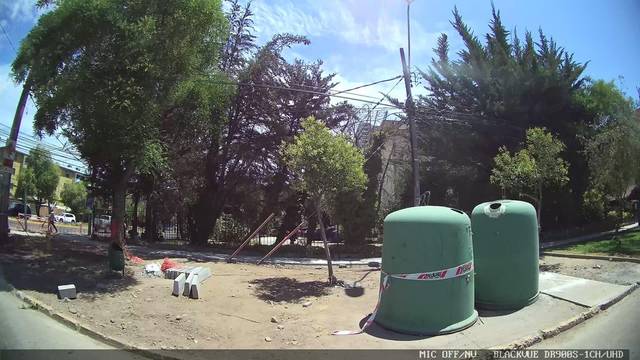
Region: Chile
Coordinates: -33.466, -70.622